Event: Nepal Earthquake
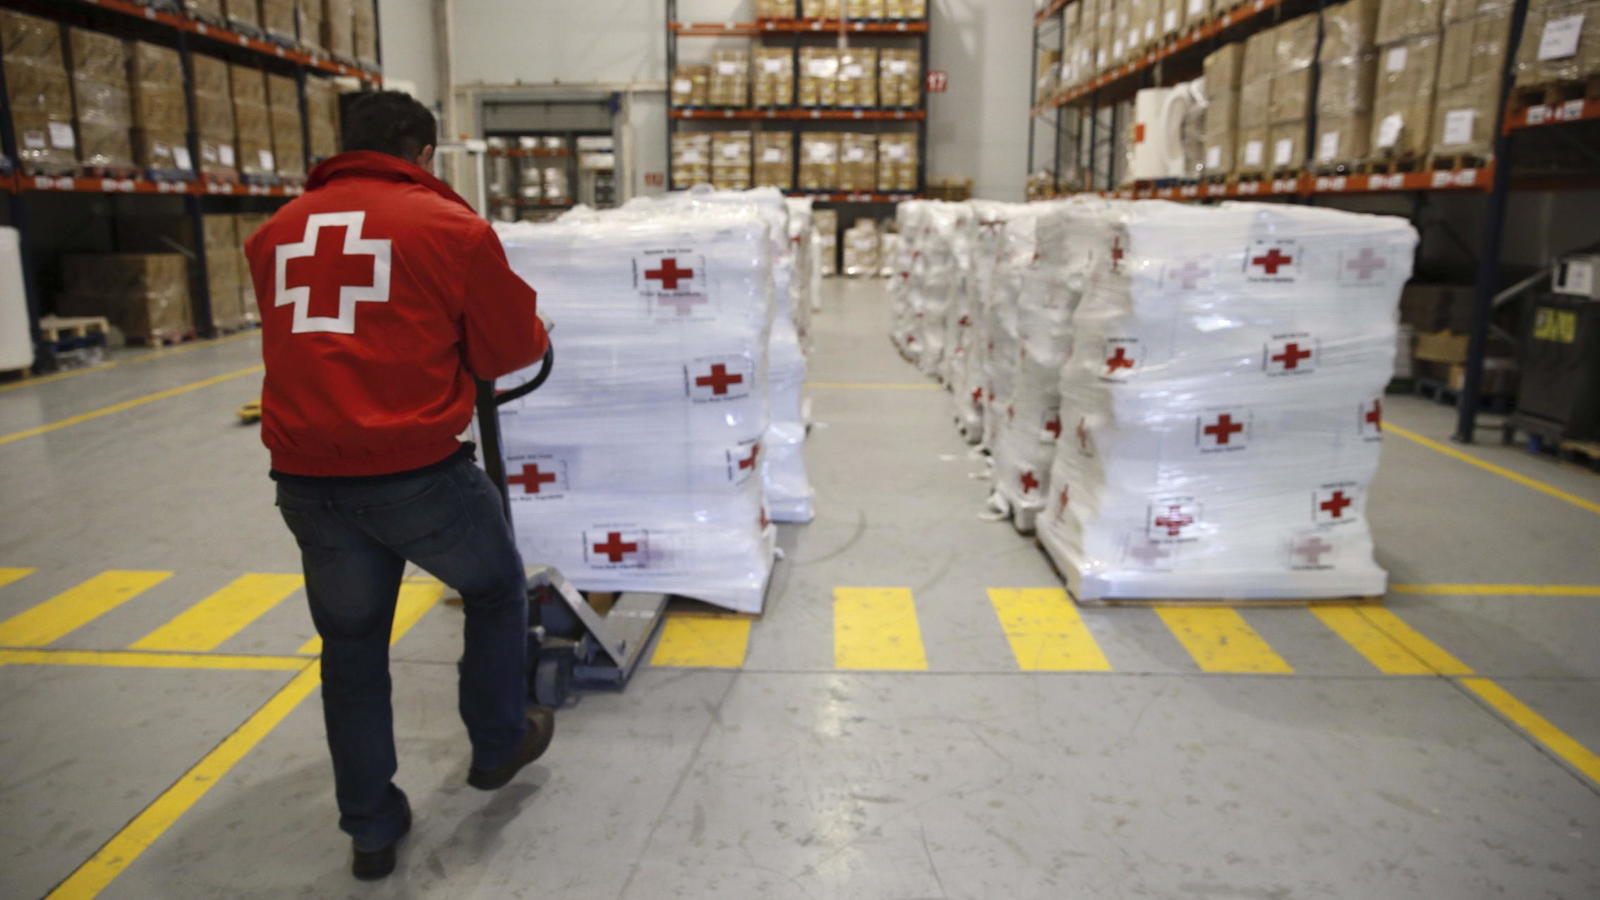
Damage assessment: no_damage